Oldsmobile Cutlass

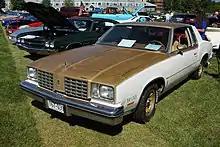
Cutlass Calais coupe with the Hurst/Olds W-30 package

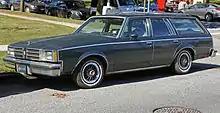
1981 Cutlass Cruiser diesel station wagon

New grilles highlighted all 1977 Cutlass models with Cutlass S sedans and coupes reverting to an upright grille/front end while the more aerodynamic slanted front end was only offered with the 4-4-2 option. "Oldsmobile" nameplates in a new sans-serif typeface replaced the former script ones.